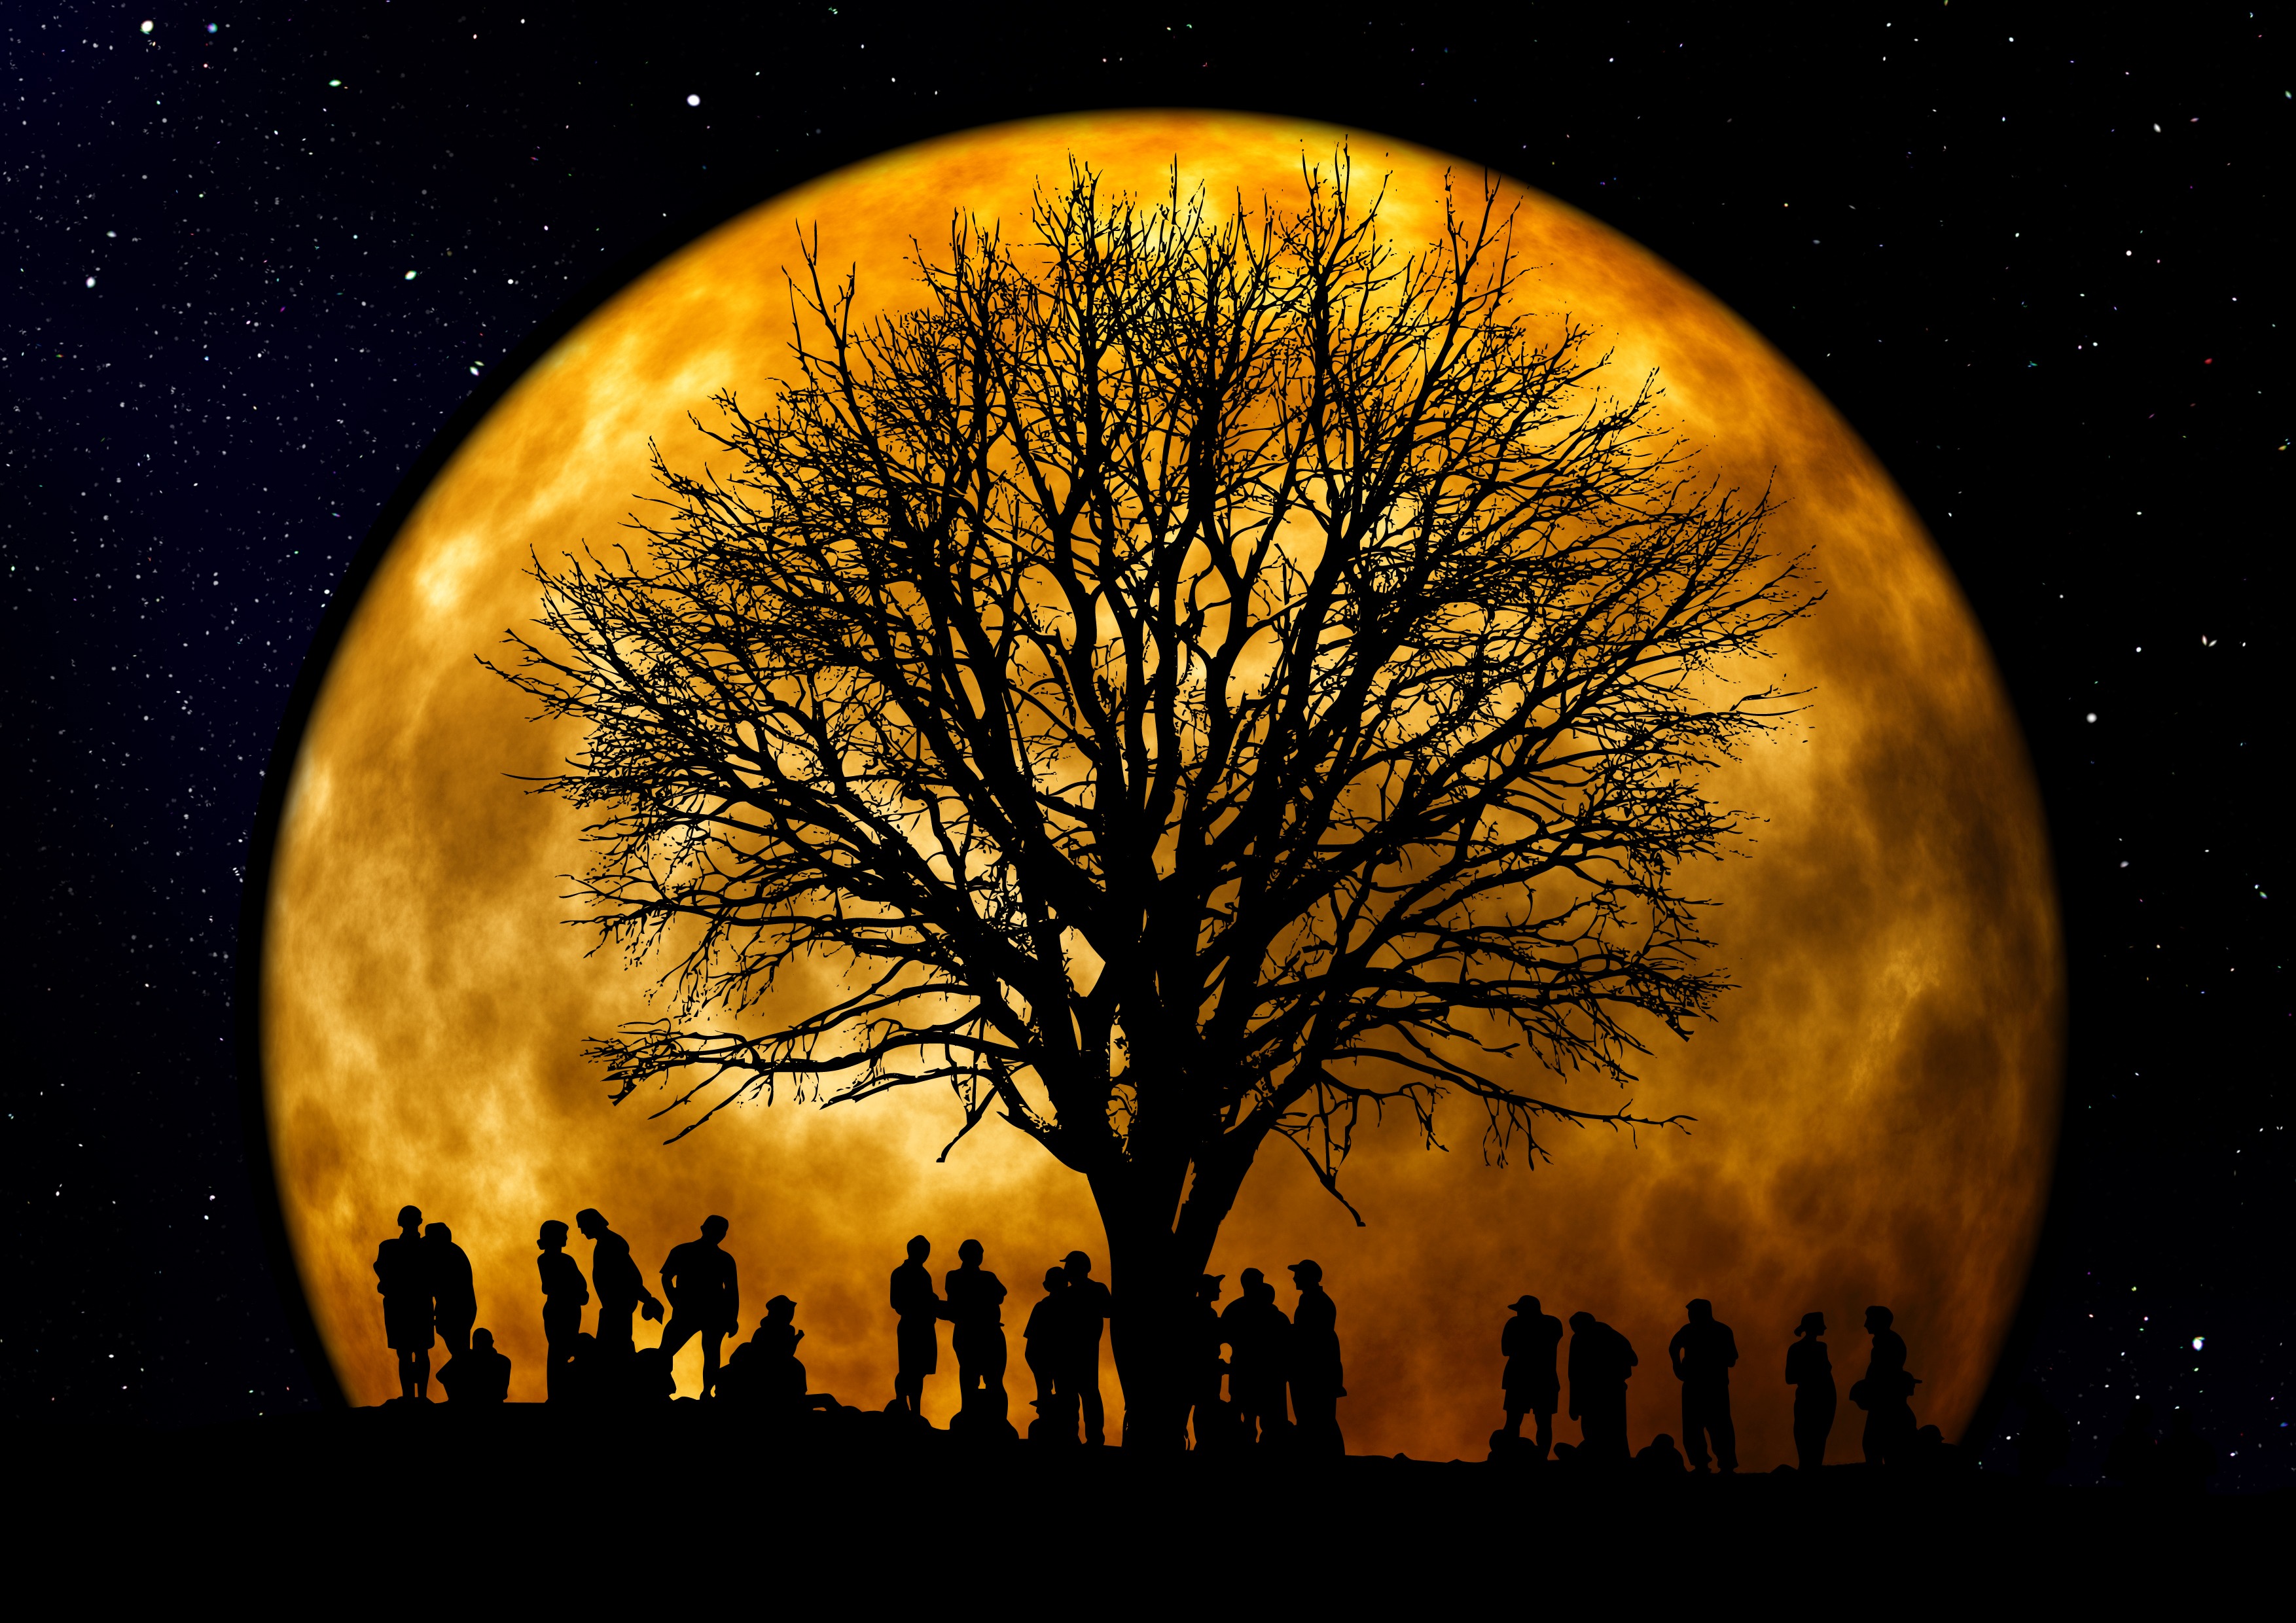
tree, silhouette, people, sky, sun, night, atmosphere, dark, moon, full moon, astronomy, stars, luna, midnight, astronomical object